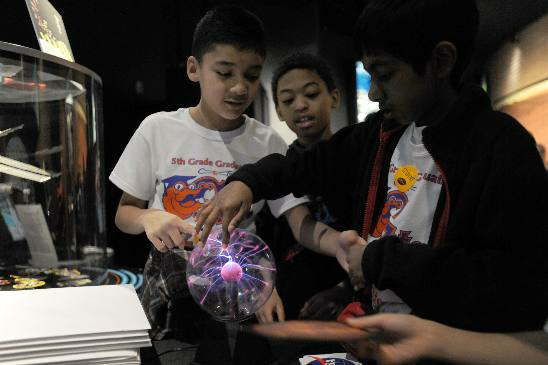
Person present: Yes